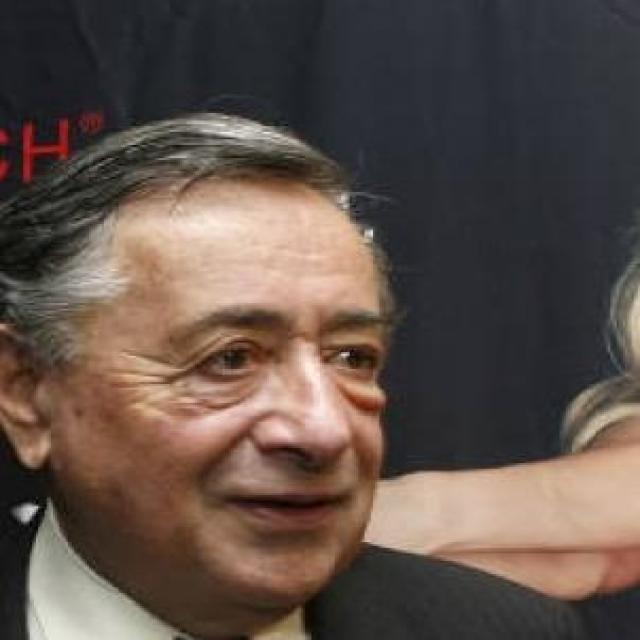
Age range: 65+